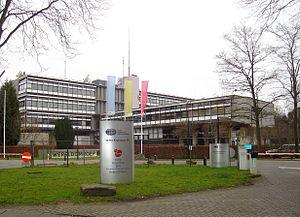
Radio Nederland Wereldomroep, était le radiodiffuseur public néerlandais de radio et de télévision consacré à l'étranger, créé en 1947 et disparu en 2012.